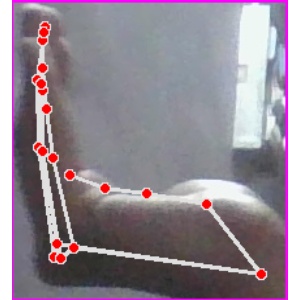
अक्षर: स